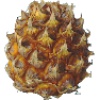
Label: Pineapple Mini 1